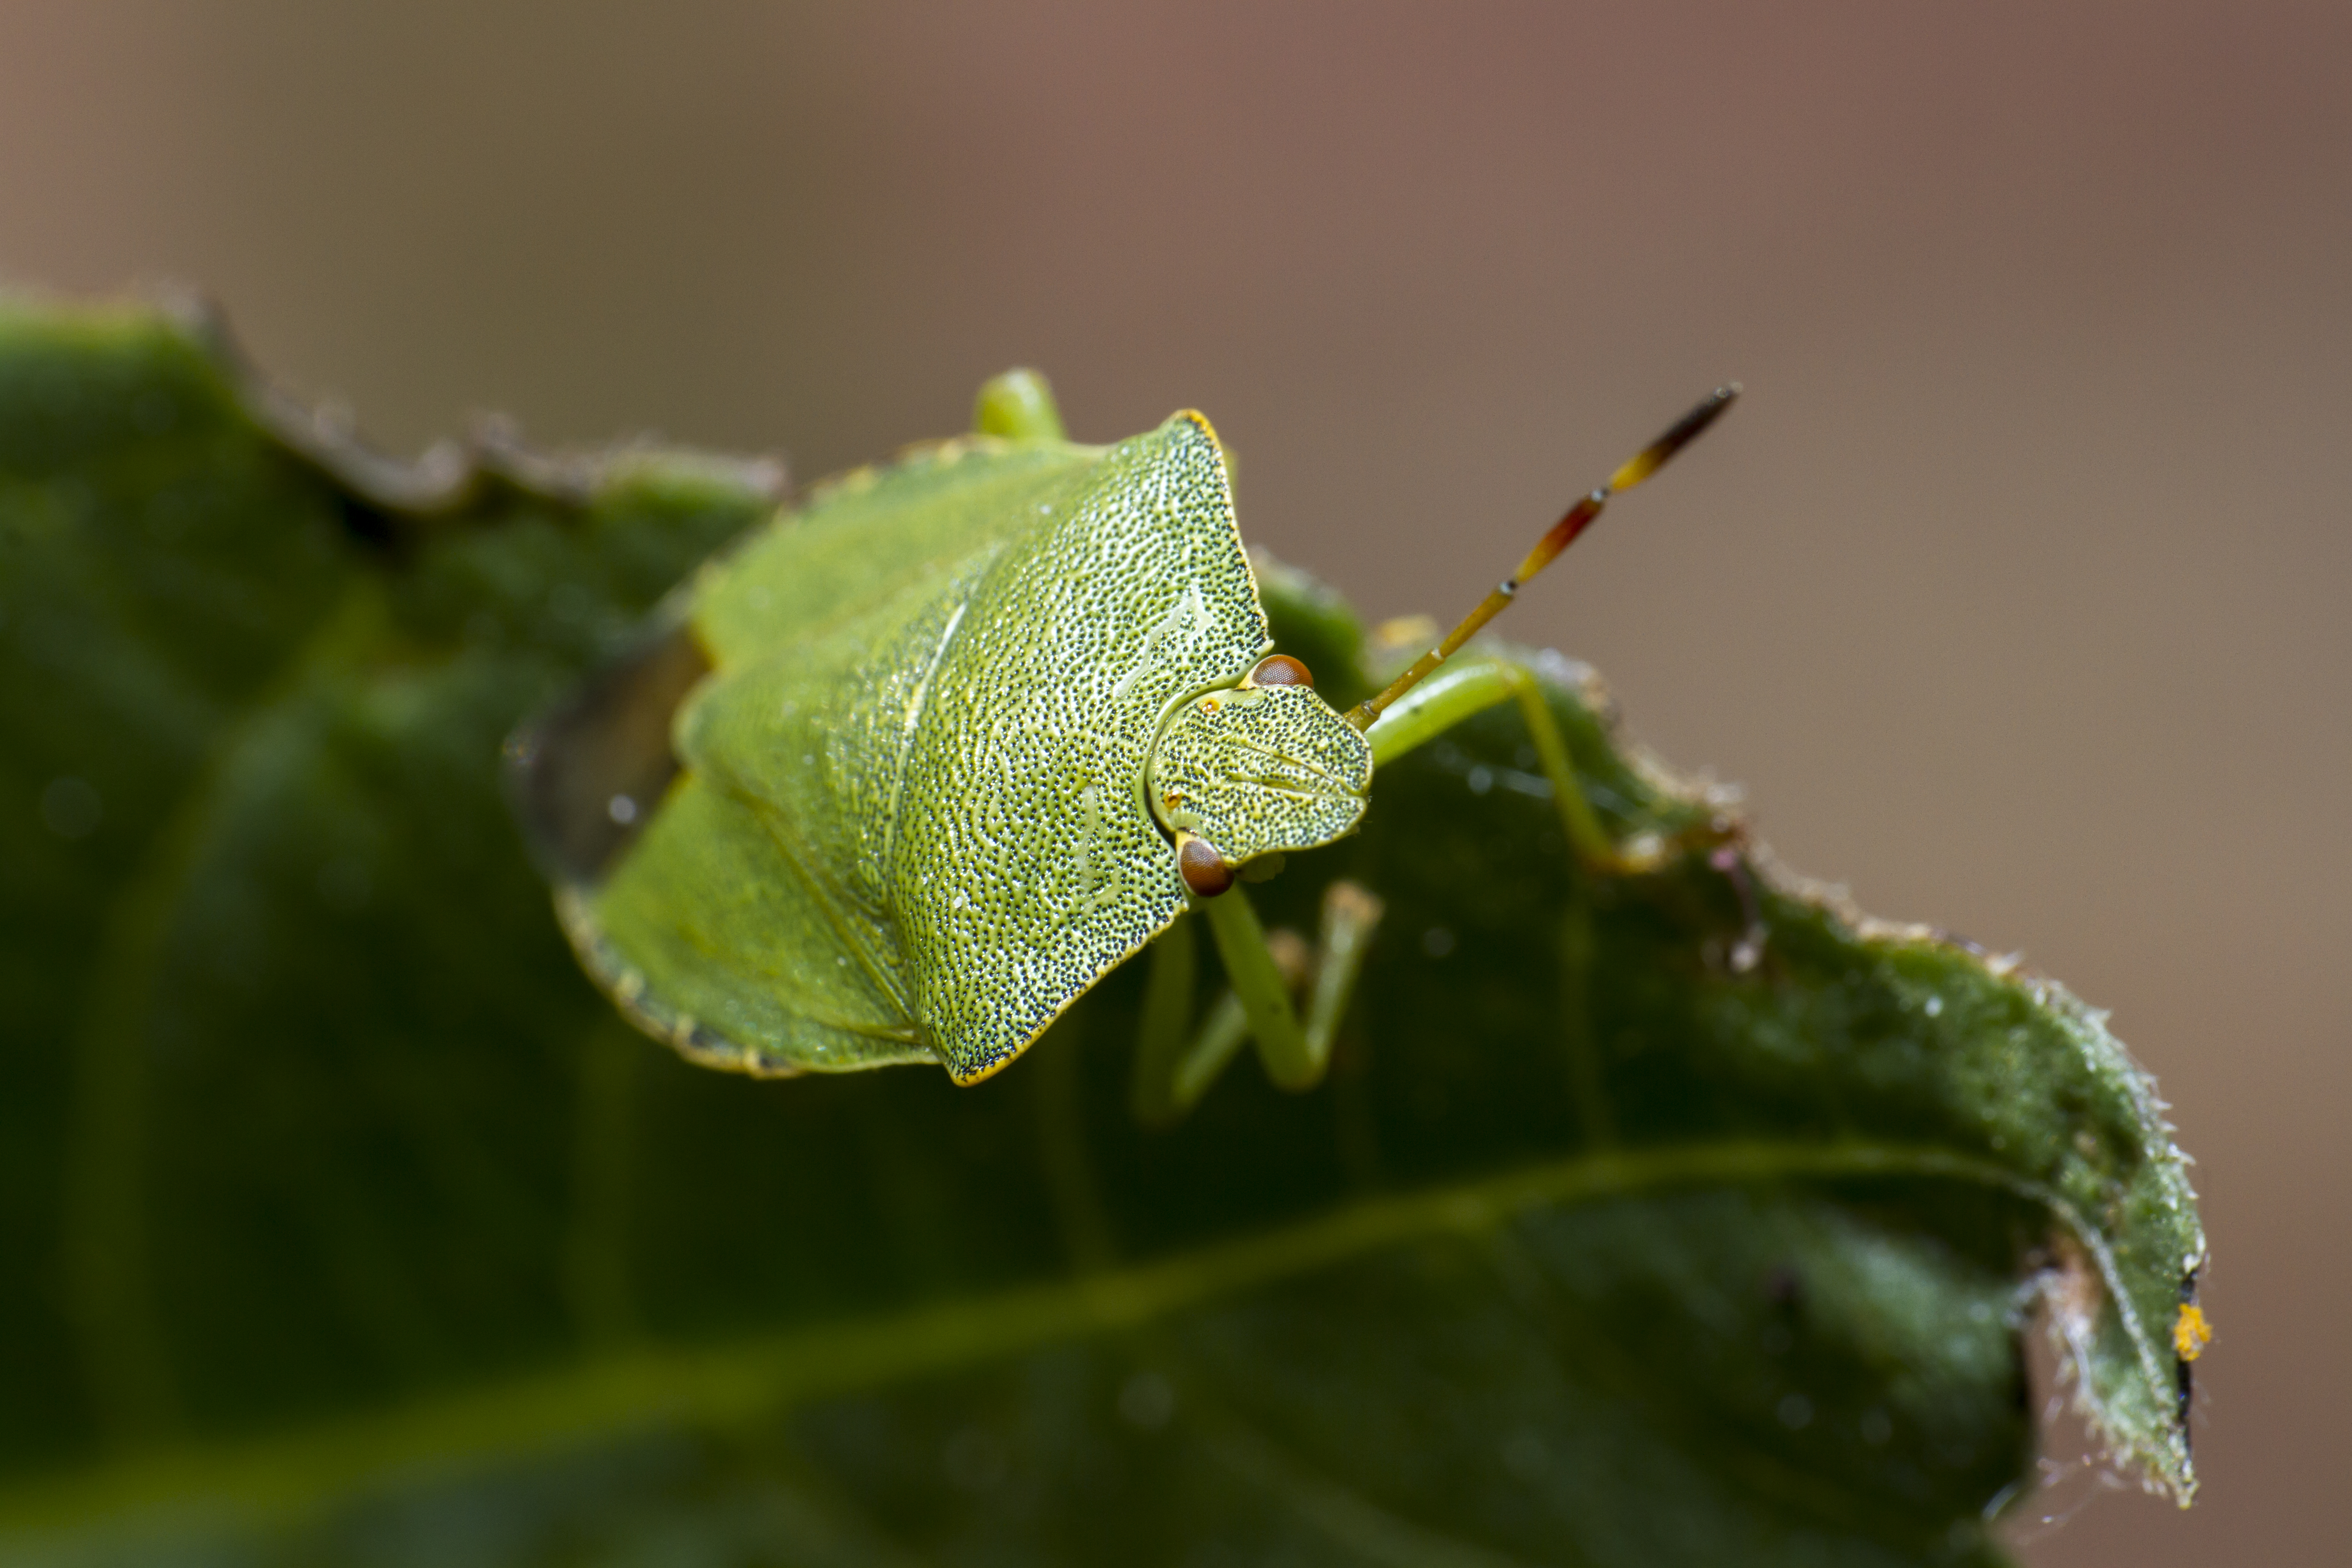
nature, bokeh, photography, leaf, flower, portrait, green, insect, macro, moth, garden, flora, fauna, invertebrate, close up, outdoors, uk, canon7d, dof, grasshopper, nikkvalentine, peterborough, greenshieldbug, macro photography, plant stem, moths and butterflies